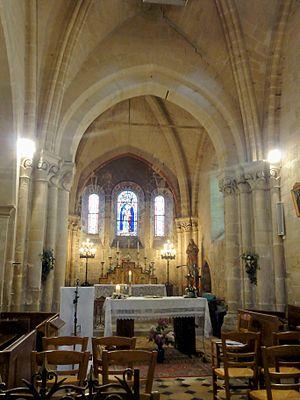
Vue dans le chœur depuis la base du clocher.
L'église Saint-Aubin est une église catholique paroissiale située à Cauffry, en France. Elle se compose notamment d'une nef d'origine romane, fortement remaniée, et d'un clocher en bâtière et d'un chœur datant du dernier quart du XIIᵉ siècle. Représentatifs de la période de transition du roman vers le gothique, ils portent encore tous les caractéristiques de l'architecture romane, mais sont toutefois voûtés d'ogives dès l'origine. Dans sa physionomie et avec son plan initial très simple, avec un clocher interposé entre la nef et le chœur, l'église Saint-Aubin est parfaitement représentative des églises rurales du Beauvaisis des XIᵉ siècle et XIIᵉ siècles. Les corniches dites beauvaisines et le triplet du chevet plat sont en outre des éléments très répandus dans la région au XIIᵉ siècle. Après le chœur, authentique mais simple, le clocher en bâtière représente la partie la plus remarquable de l'église. Son étage de beffroi, avec ses deux baies gémelées par face subdivisées en deux petites arcades chacune et flanquées de multiples colonnettes à chapiteaux, appartient à un type caractéristique de la région.